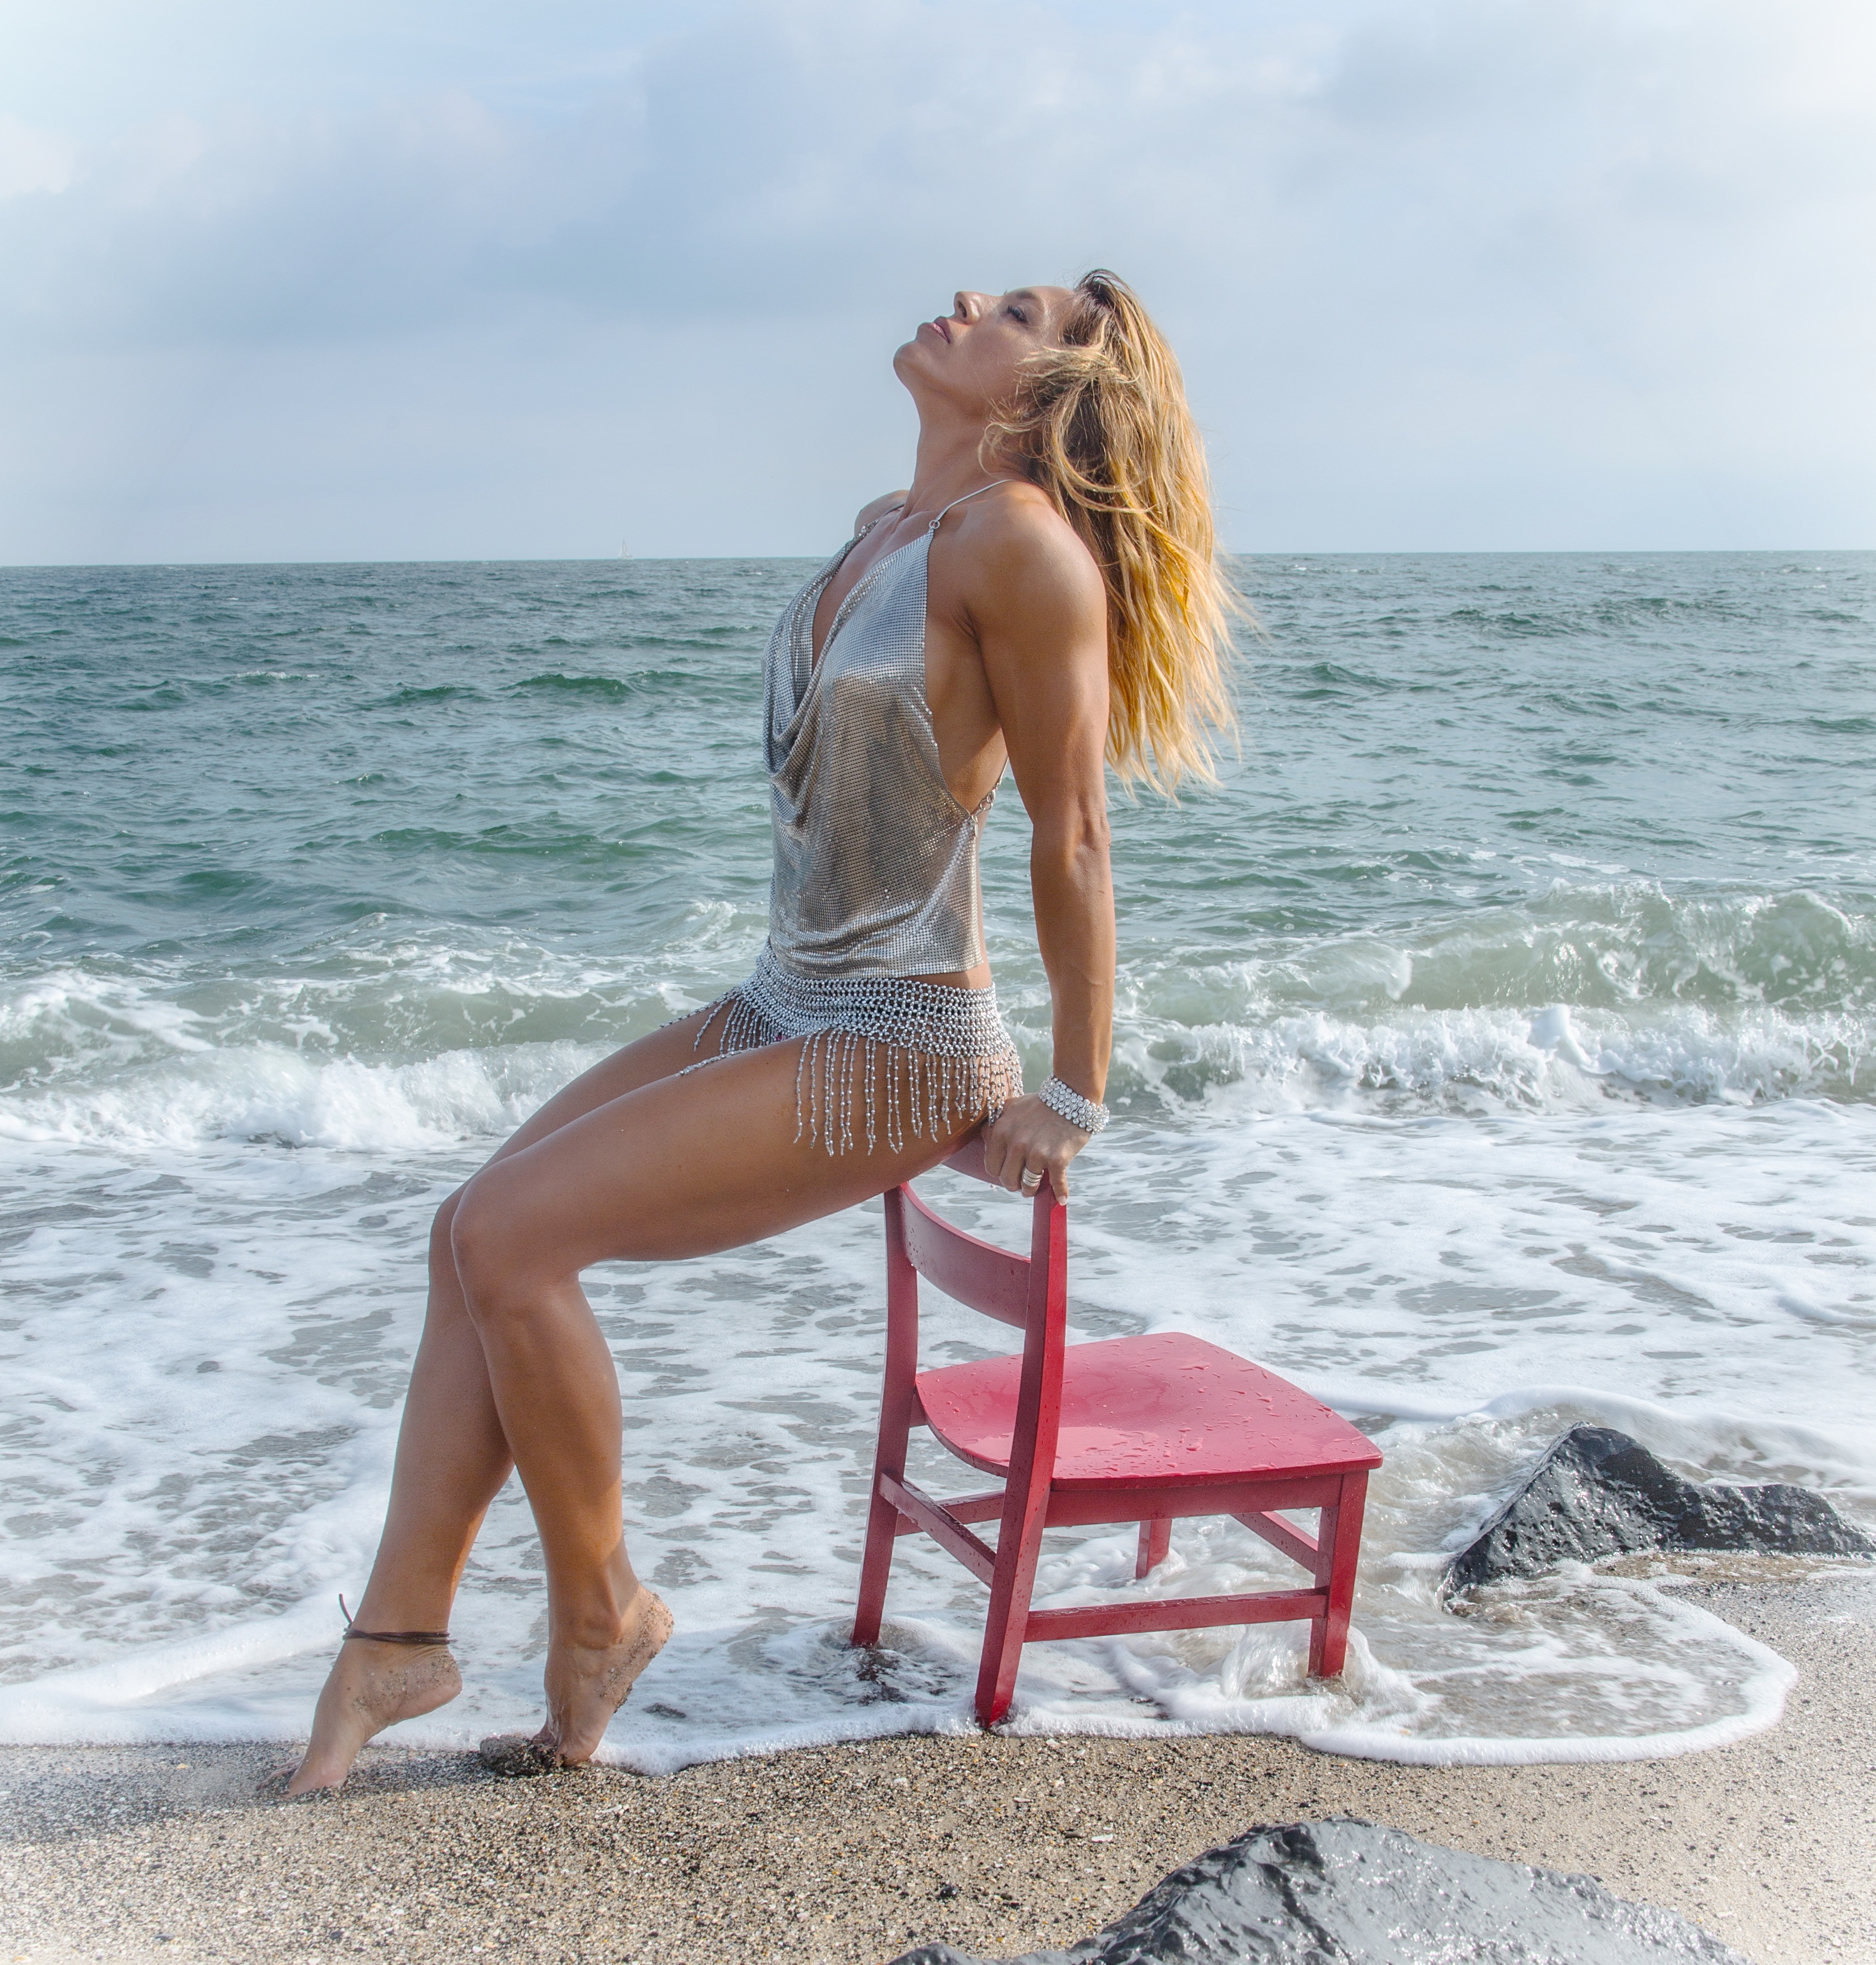
beach, sea, coast, sand, ocean, girl, sun, woman, shore, wave, vacation, seaside, leg, model, sitting, seascape, holiday, clothing, swimwear, long hair, human body, beauty, young woman, photo shoot, top model, surfing equipment and supplies, human positions, sun tanning